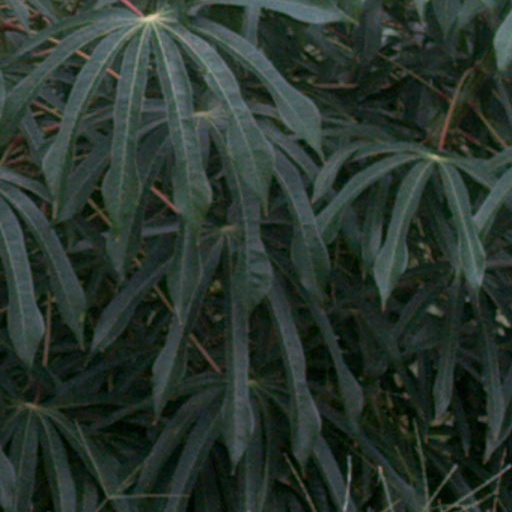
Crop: cassava